Shropshire Canal

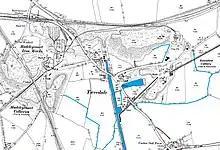
Map of the canal basins at Tweedale in 1883

In 1845, the Ellesmere and Chester Canal Company took over the Birmingham and Liverpool Junction Canal, and appointed a committee to consider how best to convert them to railways, and what extensions might be necessary to provide a comprehensive transport network. The following year, the company became the Shropshire Union Railways and Canal Company, by an act of Parliament which authorised the new company to take over the Shrewsbury Canal and to buy the Montgomery Canal and the Shropshire Canal. In 1847, the Shropshire Union Company agreed to the terms of a lease from the London and North Western Railway Company (LNWR), and so lost its independence after little more than a year, but continued to manage the canals under its control.